Santa Marta páramo

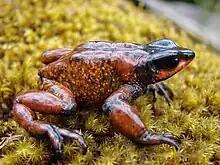
Guajira stubfoot toad ("Atelopus carrikeri"), a critically endangered endemic species

Endemic mammals include subspecies of the red brocket ("Mazama americana carrikeri"), and the cougar ("Puma concolor bangsi").